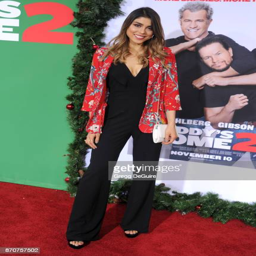
person arrives at the premiere